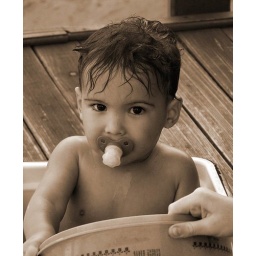
away from the sea and swimming in a cooler box - he was at his happiest